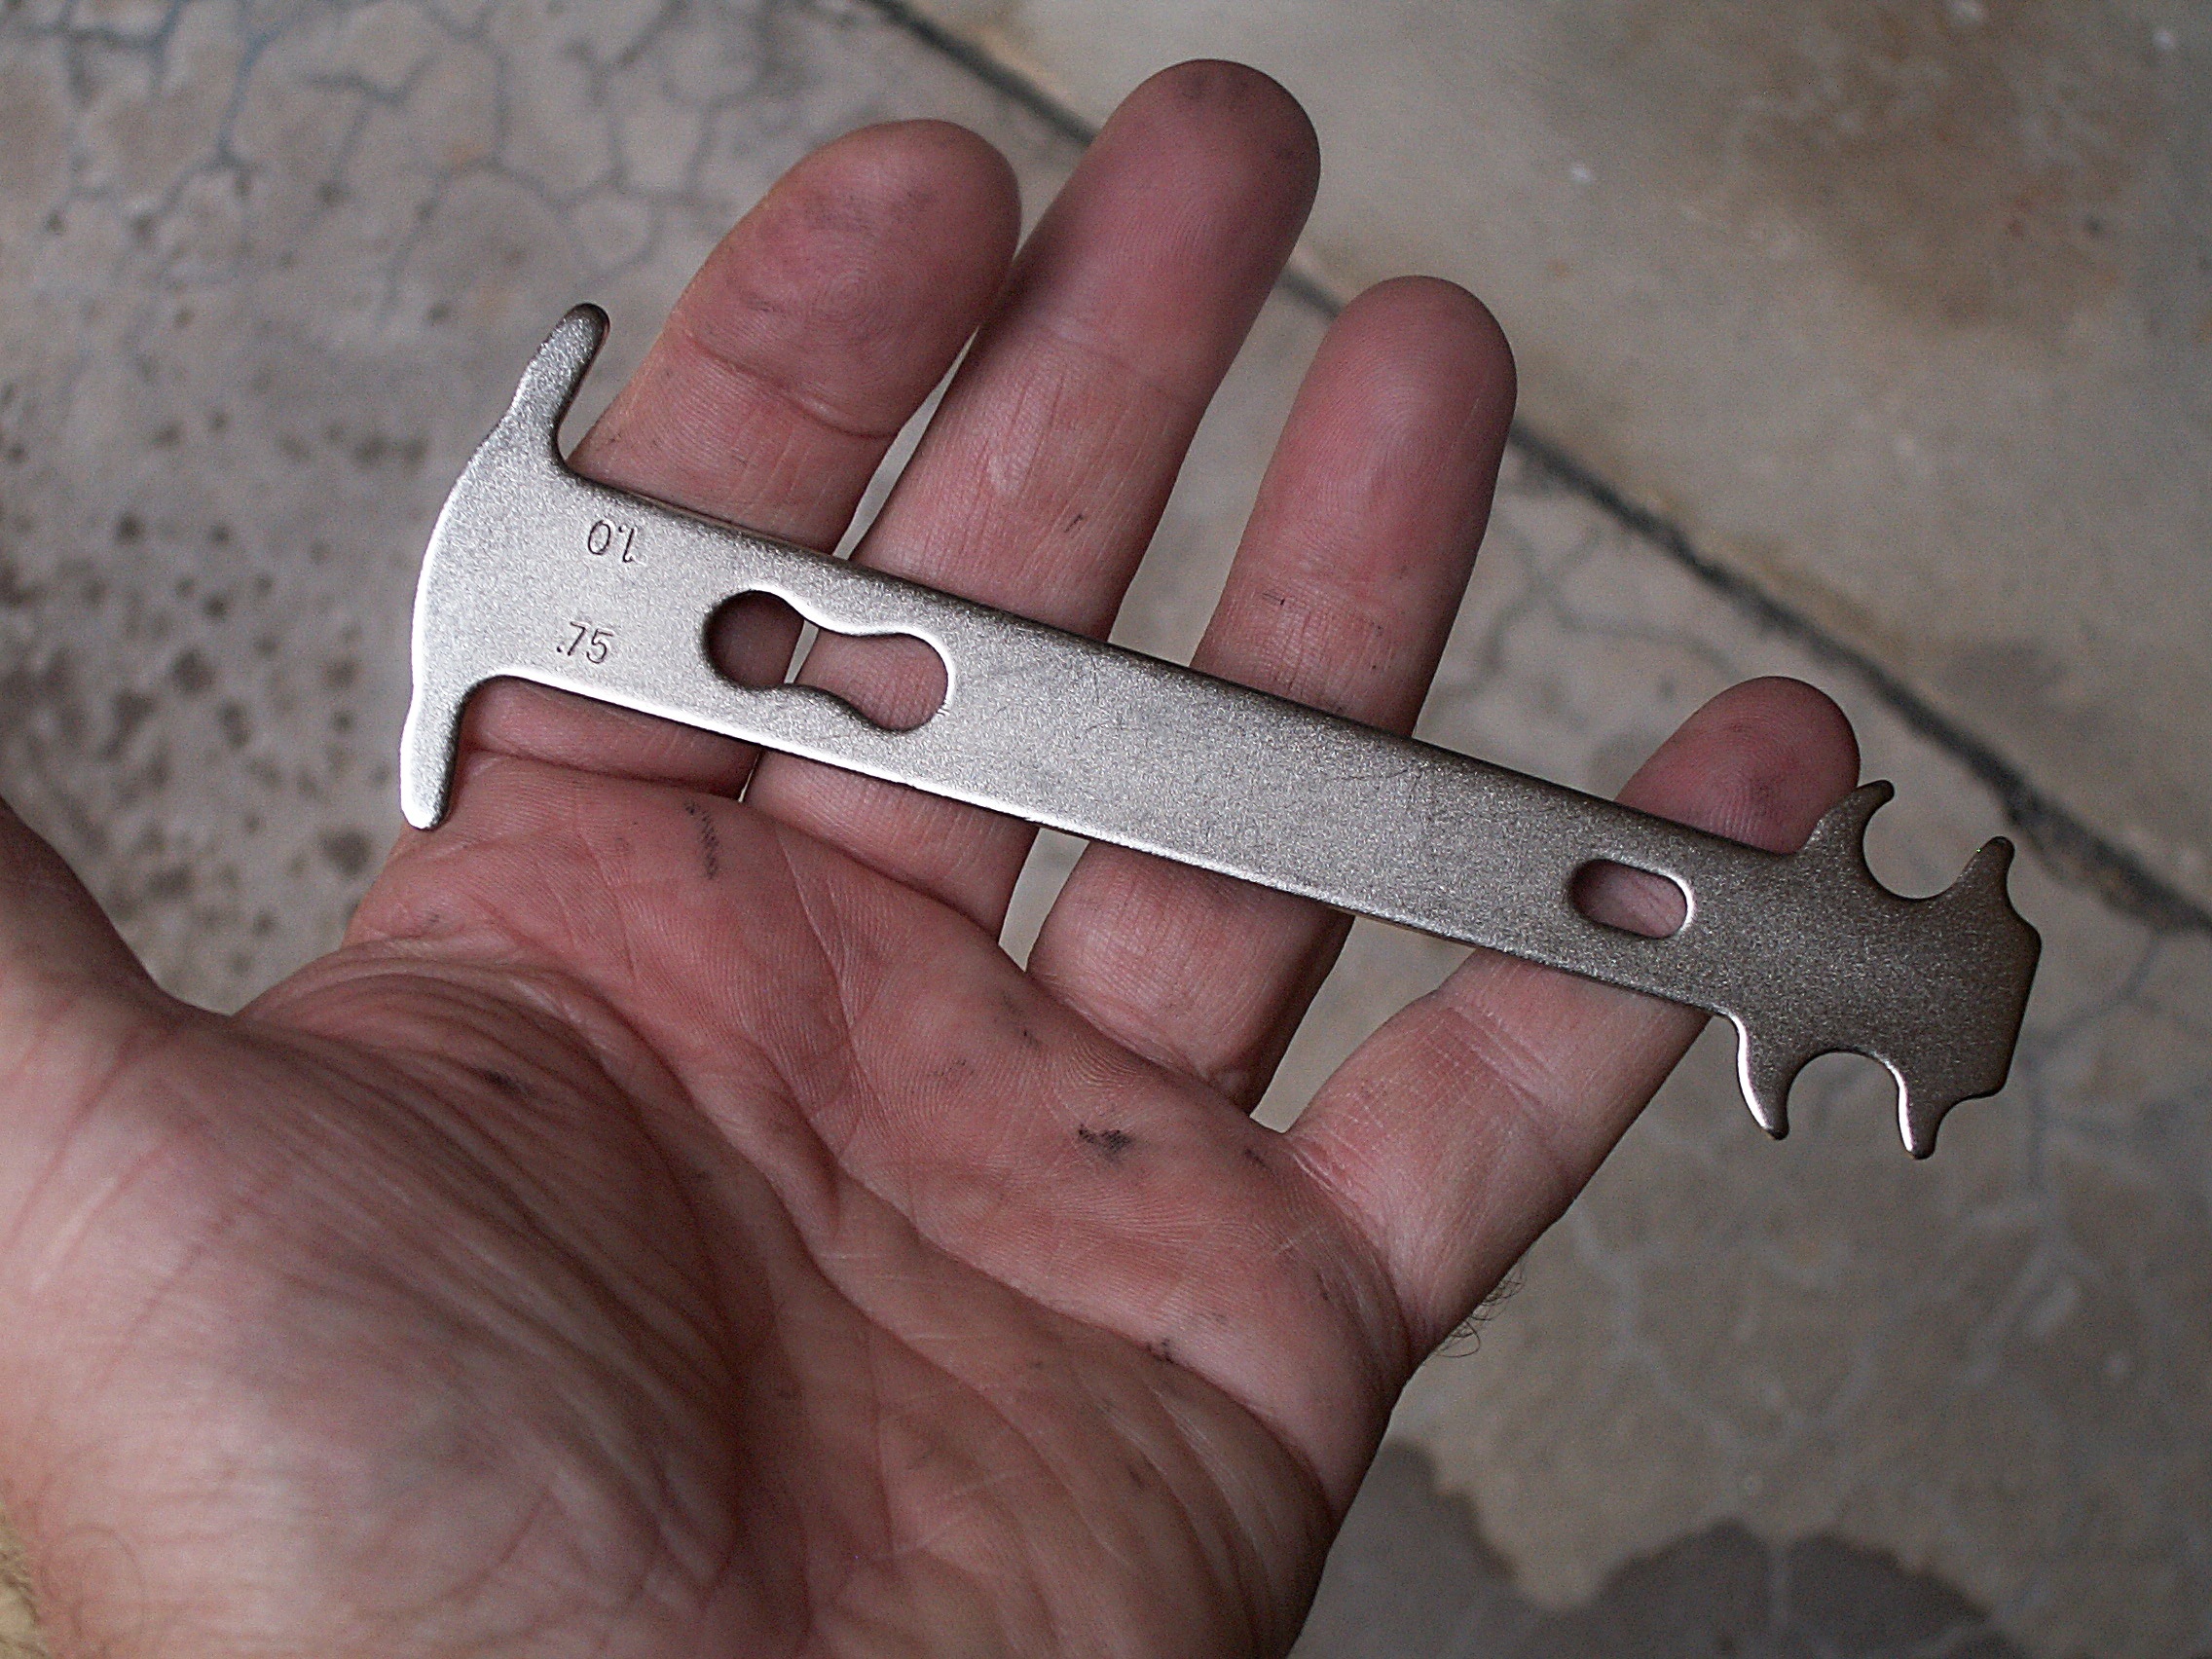
hand, tool, finger, macro, weapon, knife, measurement, gun, handgun, dagger, firearm, measure chain, widget, velomateri l, trigger, gun accessory, melee weapon